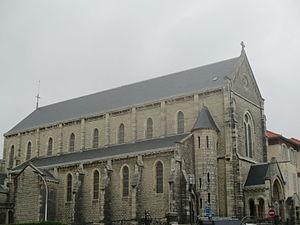
Vue de l'église Saint-Joseph de Biarritz
L'église Saint-Joseph est une église catholique de la ville de Biarritz. Elle fait partie de la paroisse Notre-Dame-du-Rocher et dépend du diocèse de Bayonne. L'église est placée sous le patronage de saint Joseph.
Biarritz est une commune française située dans le département des Pyrénées-Atlantiques en région Nouvelle-Aquitaine, dans le Sud-Ouest de la France. Bordée par l'océan Atlantique, la ville dispose d'une façade maritime longue de 4 kilomètres, dans le creux du golfe de Gascogne, à moins de 25 kilomètres de la frontière avec l'Espagne.